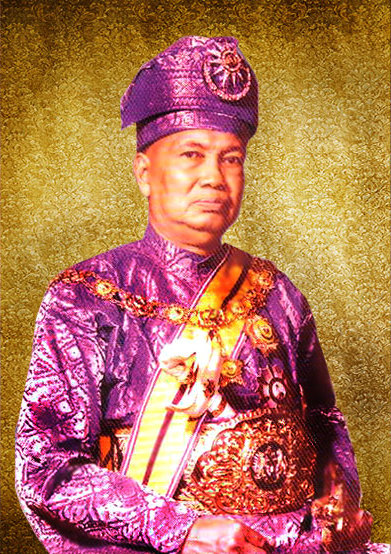
สมเด็จพระราชาธิบดีฮีซามุดดิน อาลัม ชาห์

|name = สมเด็จพระราชาธิบดีฮีซามุดดิน อาลัม ชาห์
|title = ยังดี เปอร์ตวน อากงแห่งมาเลเซีย สุลต่านแห่งรัฐเซอลาโงร์
|succession = ยังดี เปอร์ตวน อากง|ยังดี เปอร์ตวน อากง ลำดับที่ 2
|image = Sultan Hisamuddin Alam Shah (cropped).jpg
|reign = 14 เมษายน พ.ศ. 2503 – 1 กันยายน พ.ศ. 2503
|regent = ตุนกู อับดุล ระฮ์มัน
|cor-type = Malaysia
|predecessor = สมเด็จพระราชาธิบดีตวนกู อับดุล ระห์มัน|อับดุล ระห์มันแห่งเนอเกอรีเซิมบีลัน
|successor = สมเด็จพระราชาธิบดีตวนกู ซัยยิด ปูตรา|ปูตราแห่งปะลิส
|succession2 = สุลต่านแห่งรัฐเซอลาโงร์
|reign2 = 	4 เมษายน พ.ศ. 2481 – 15 มกราคม พ.ศ. 2485
|coronation2 = 	26 มกราคม พ.ศ. 2482
|predecessor2 = สุลต่าน ศรี อลายุดดิน สุลัยมาน ชาฮ์ อิบนี อัลมาร์ฮุม รายามุดา มูซา รายาเซอลังงอร์|อลายุดดิน สุลัยมาน ชาฮ์
|successor2 = สุลต่านมูซา เกียฮุดดิน เกียยาด ชาห์|มูซา เกียฮุดดิน เกียยาด ชาห์
|reign3 = 	14 กันยายน พ.ศ. 2488 – 1 กันยายน พ.ศ. 2503
|predecessor3 = สุลต่านมูซา เกียฮุดดิน เกียยาด ชาห์|มูซา เกียฮุดดิน เกียยาด ชาห์
|successor3 = สมเด็จพระราชาธิบดีซาลาฮุดดีน อับดุล อาซิซ|ซาลาฮุดดีน อับดุล อาซิซ
|spouse = รายา ประไหมสุหรี อากง ตวนกู อัมปวน เจะมะห์
|issue = 8 พระองค์
|father = สุลต่าน ศรี อลายุดดิน สุลัยมาน ชาฮ์ อิบนี อัลมาร์ฮุม รายามุดา มูซา รายาเซอลังงอร์|อลายุดดิน สุลัยมาน ชาฮ์
|mother = โต๊ะ คิก หัสนะห์ บินตรี ปิลอง
|birth_place = รัฐเซอลาโงร์ สหพันธรัฐมลายู บริติชมาลายา
|death_place = กรุงกัวลาลัมเปอร์ สหพันธรัฐมาลายา
|religion = อิสลาม
สมเด็จพระราชาธิบดี สุลต่าน ฮิซามุดดิน อาลัม ชาฮ์ อัล-ฮัจ อิบนี อัลมาร์ฮุม สุลต่าน อาลาอุดดิน ซุไลมาน ชาห์ แห่งเซอลังงอร์ () มีพระนามเดิมว่า รายา ฮิซามุดดิน ประสูติเมื่อวันที่ 13 พฤษภาคม พ.ศ. 2441 เป็นพระราชโอรสในสุลต่านอลายุดดิน สุลัยมาน ชาห์ อิบนี อัลมาร์ฮุมรายามุดา มูซา|สุลต่านอลายุดดิน สุลัยมาน ชาห์ อิบนี อัลมาร์ฮุมรายามุดา มูซา และโต๊ะ คิก หัสนะห์ บินตรี ปิลอง
สมเด็จพระราชาธิบดี สุลต่าน ฮิซามุดดิน อาลัม ชาฮ์ แห่งเซอลังงอร์ ได้รับการเสนอพระนามในที่ประชุมเพื่อคัดเลือกสมเด็จพระราชาธิบดีแห่งมาเลเซียเป็นพระองค์ที่ 2 ต่อจากตวนกู อับดุลรามัน ยังดีเปอตวนเบอซาร์ จากทั้งหมด 9 รัฐในมาเลเซีย (ไม่รวมซาบะฮ์ ซาราวัก มะละกา และปีนังซึ่งไม่มีสุลต่านเป็นประมุข) ได้รับพระบรมราชาภิเษกเมื่อ วันที่ 14 เมษายน พ.ศ. 2503 และทรงดำรงตำแหน่งจนเสด็จฑิวงคต ในวันที่ 1 กันยายน ปีเดียวกัน สิริราชสมบัติในตำแหน่งสมเด็จพระราชาธิบดีแห่งมาเลเซียได้ 4 เดือน กับอีก 16 วัน และดำรงพระยศเป็นเจ้าผู้ครองนครรัฐเซอลังงอร์ครั้งแรกตั้งแต่ปี 2480-2485 รวม 5 ปี ครั้งที่สองตั้งแต่ปี 2488-2503 ได้ 15 ปี รวมระยะเวลาทรงราชย์เป็นเจ้าผู้ครองนครรัฐ 20 ปี
หมวดหมู่:สุลต่านรัฐเซอลาโงร์
หมวดหมู่:พระมหากษัตริย์มาเลเซีย
หมวดหมู่:ชาวมาเลเซียเชื้อสายบูกิส
หมวดหมู่:ชาวมาเลเซียเชื้อสายมลายู
หมวดหมู่:มุสลิมชาวมาเลเซีย
หมวดหมู่:บุคคลจากรัฐเซอลาโงร์
หมวดหมู่:พระมหากษัตริย์ผู้ทรงสละราชสมบัติ